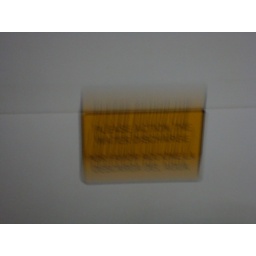
Some pretty awesome Spanglish in the bus bathroom on the way to Matamoros. Wow, this picture sucks.